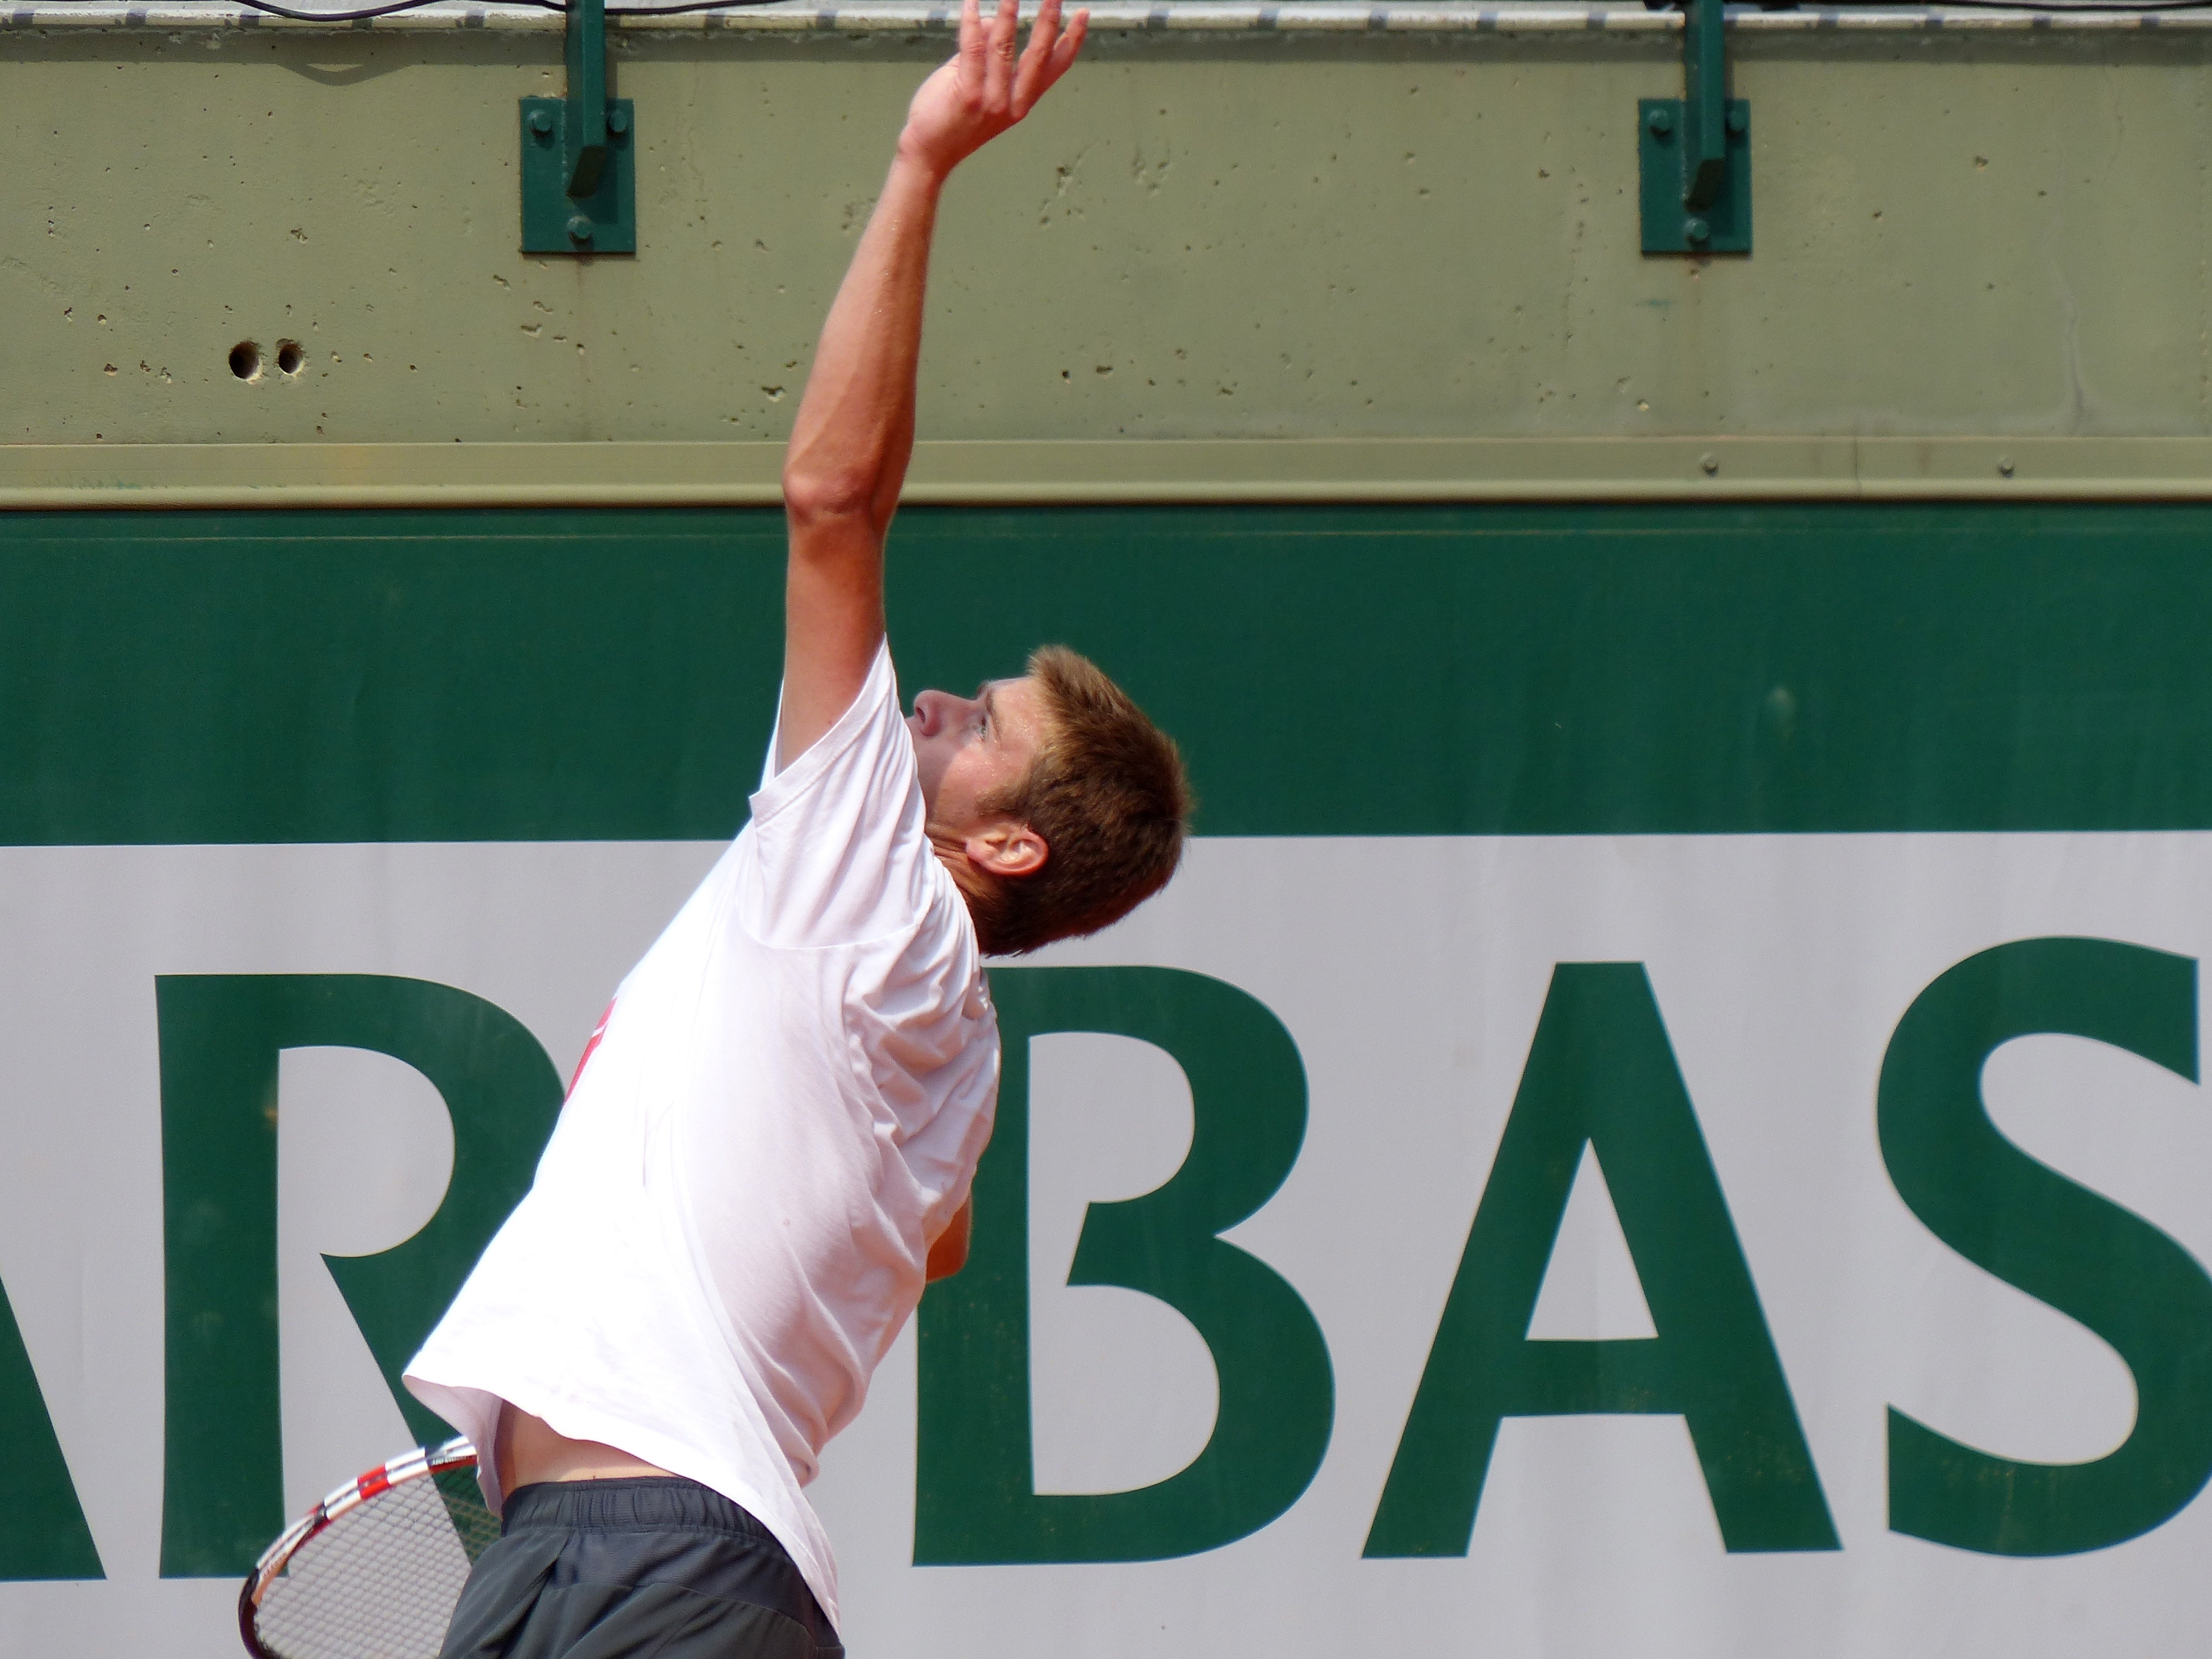
france, 2013, tennis, rolandgarros, sports, frenchopen, harrison